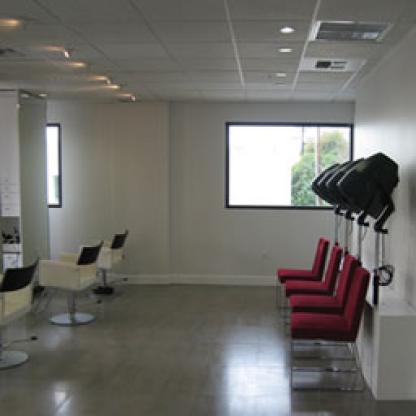
Scene: Indoor